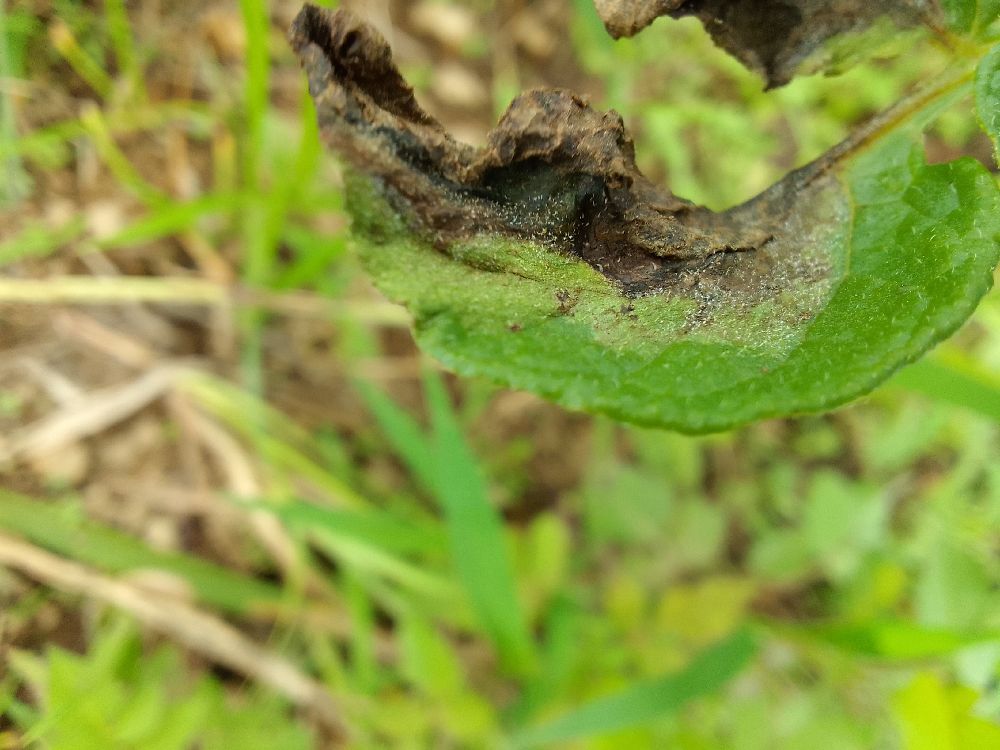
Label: Late blight